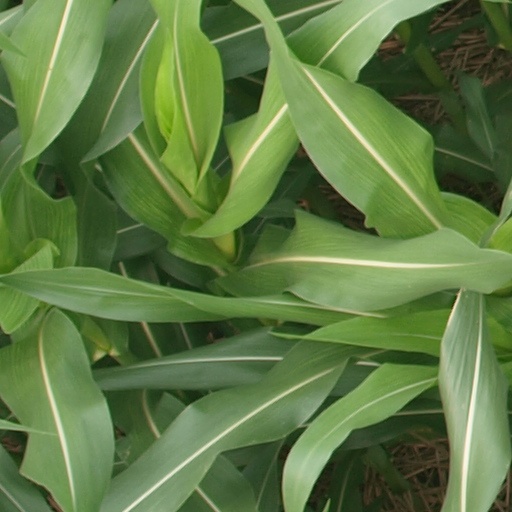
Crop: maize; corn